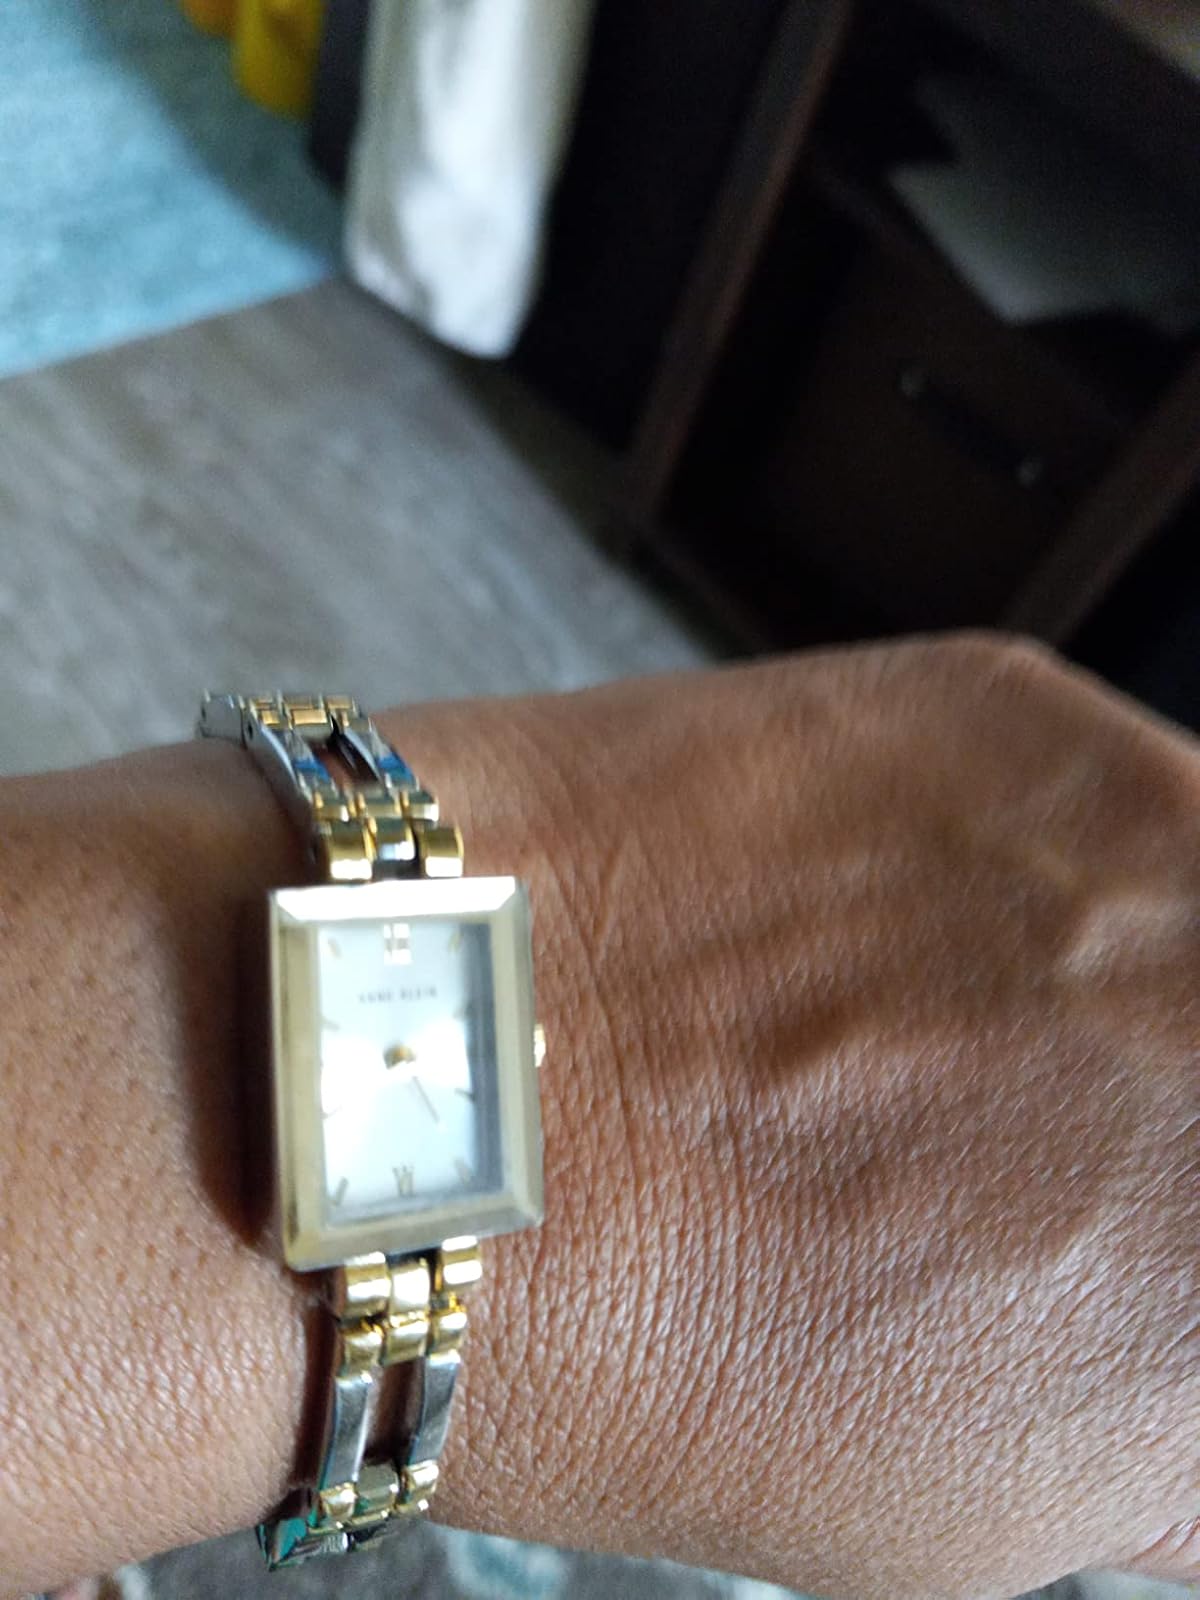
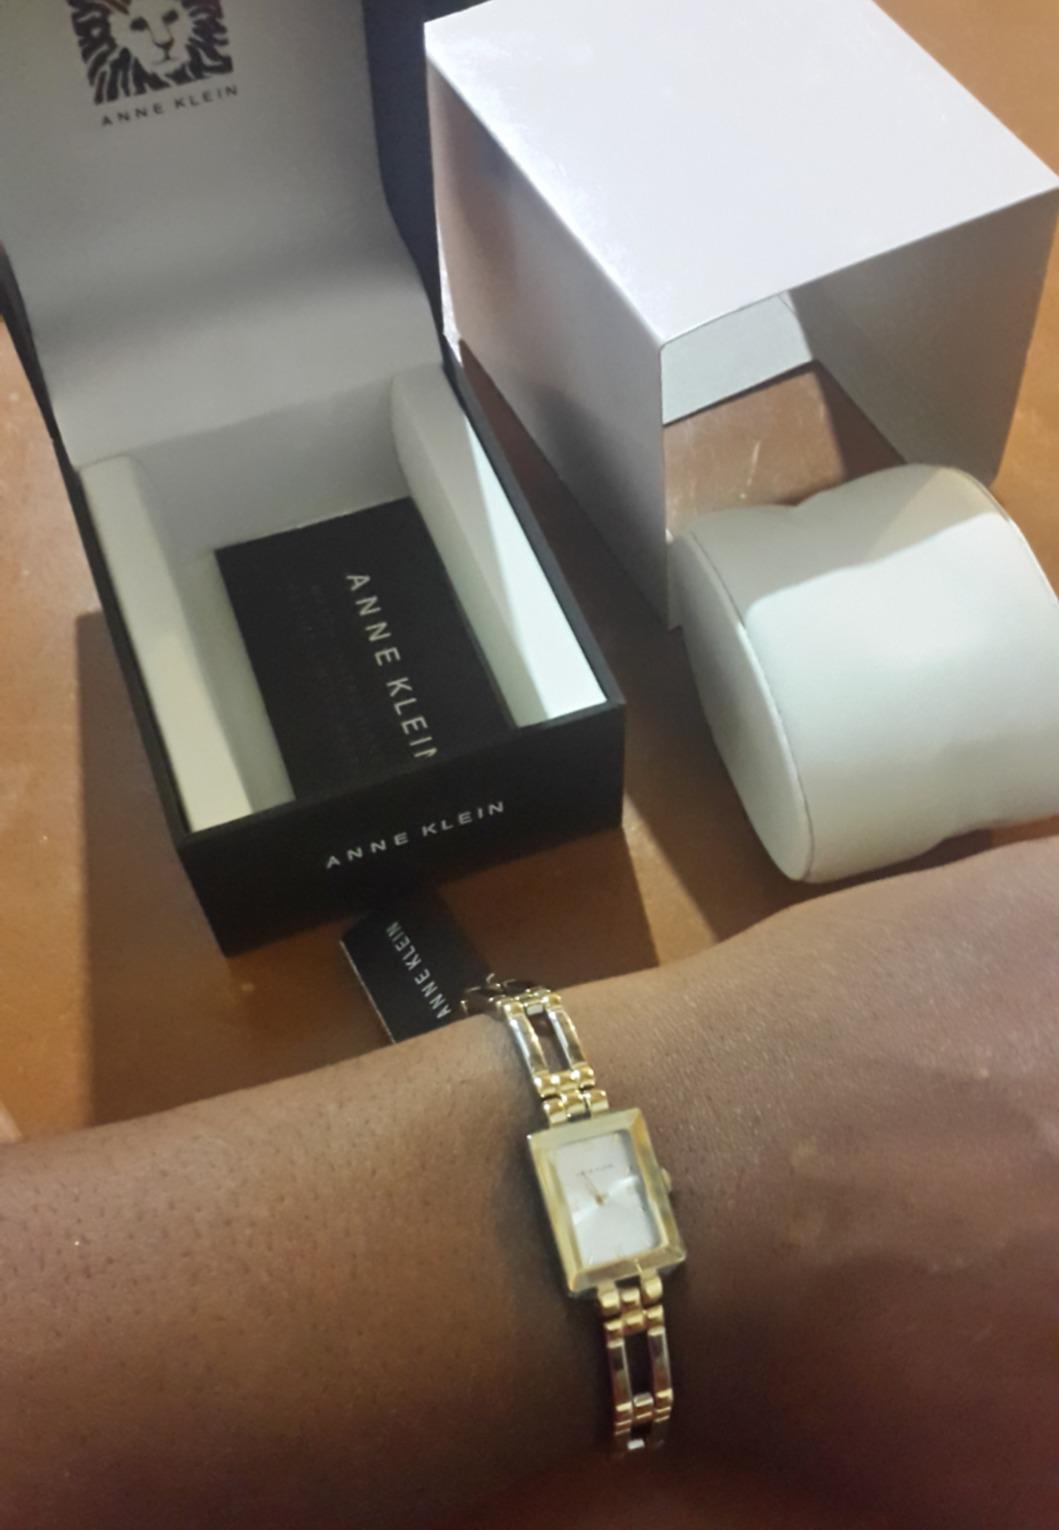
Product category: accessories_watch
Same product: yes